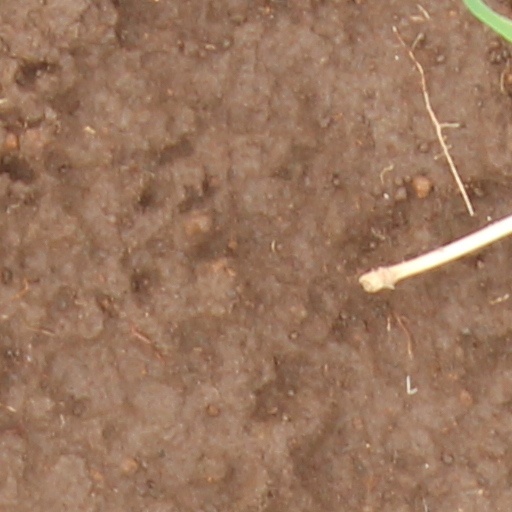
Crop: wheat